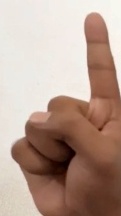
ASL sign: 1